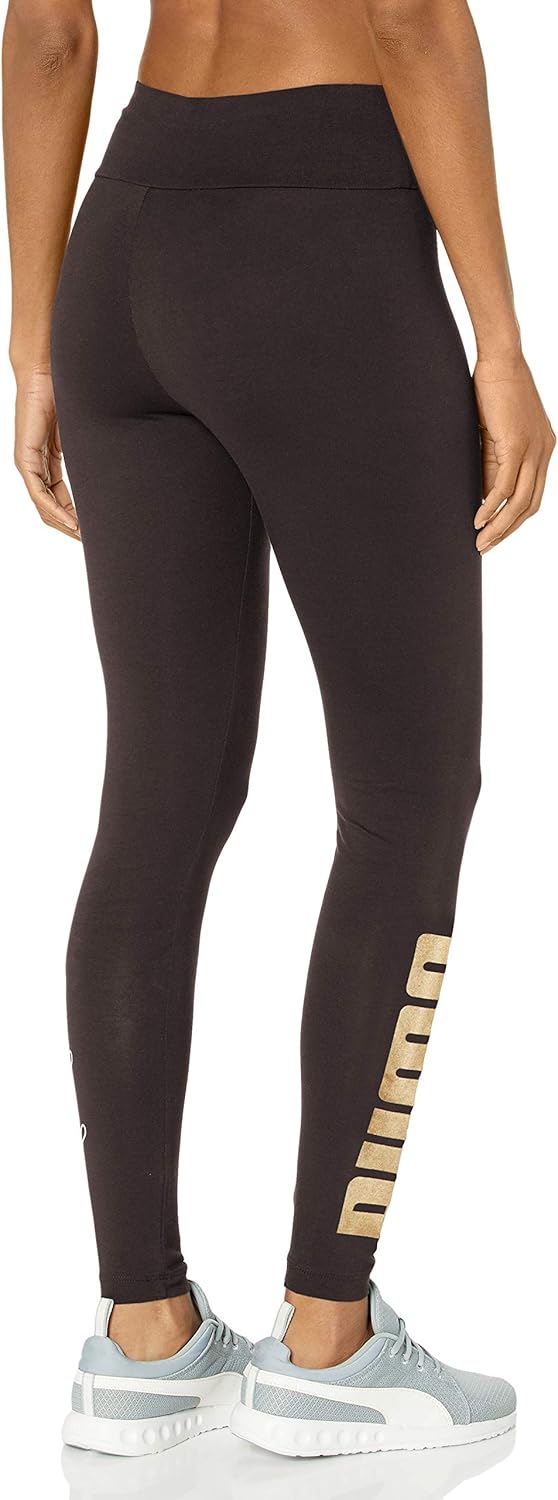
PUMA Women's Rebel Leggings
Category: AMAZON FASHION
Graphic rubber print on both legs (cw 01, 15, 43), Graphic metallic rubber print (cw51); tight fit; made with cotton from better cotton initiative.
Features: 95% Cotton, 5% Elastane | Imported | No Closure closure | Machine Wash | Rebel leggings | PUMA youthful Rebel logo placement | Made from cotton included in the better cotton initiative